May Thit

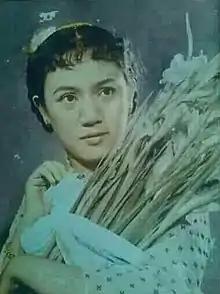
May Thit in 1958

May Thit (born Khin Thit 1925 – 2001) was a Burmese actress and singer. She won Best Actress Award for 1960, Best Supporting Actress Award for 1964 and 1976 in Myanmar Motion Picture Academy Awards. She was famous around between 1950s and 1990s.